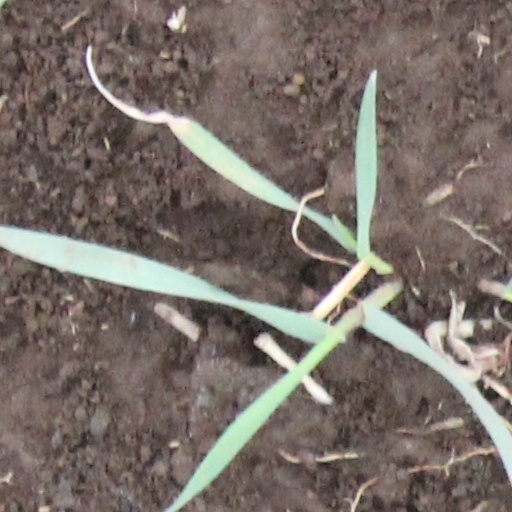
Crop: wheat